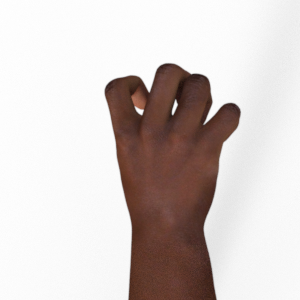
Label: rock